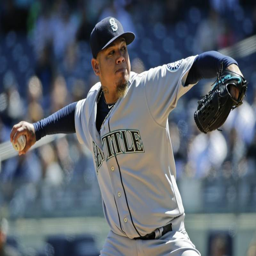
baseball player delivers a pitch during the first inning of a baseball game .